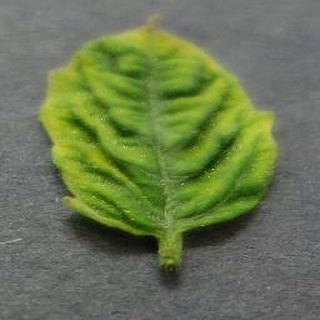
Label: tomato_yellow_leaf_curl_virus